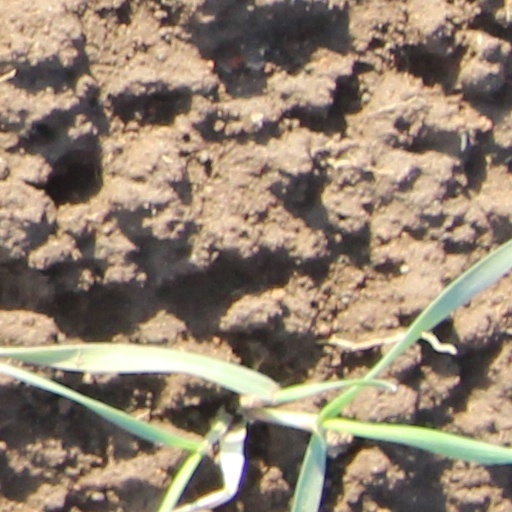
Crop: wheat